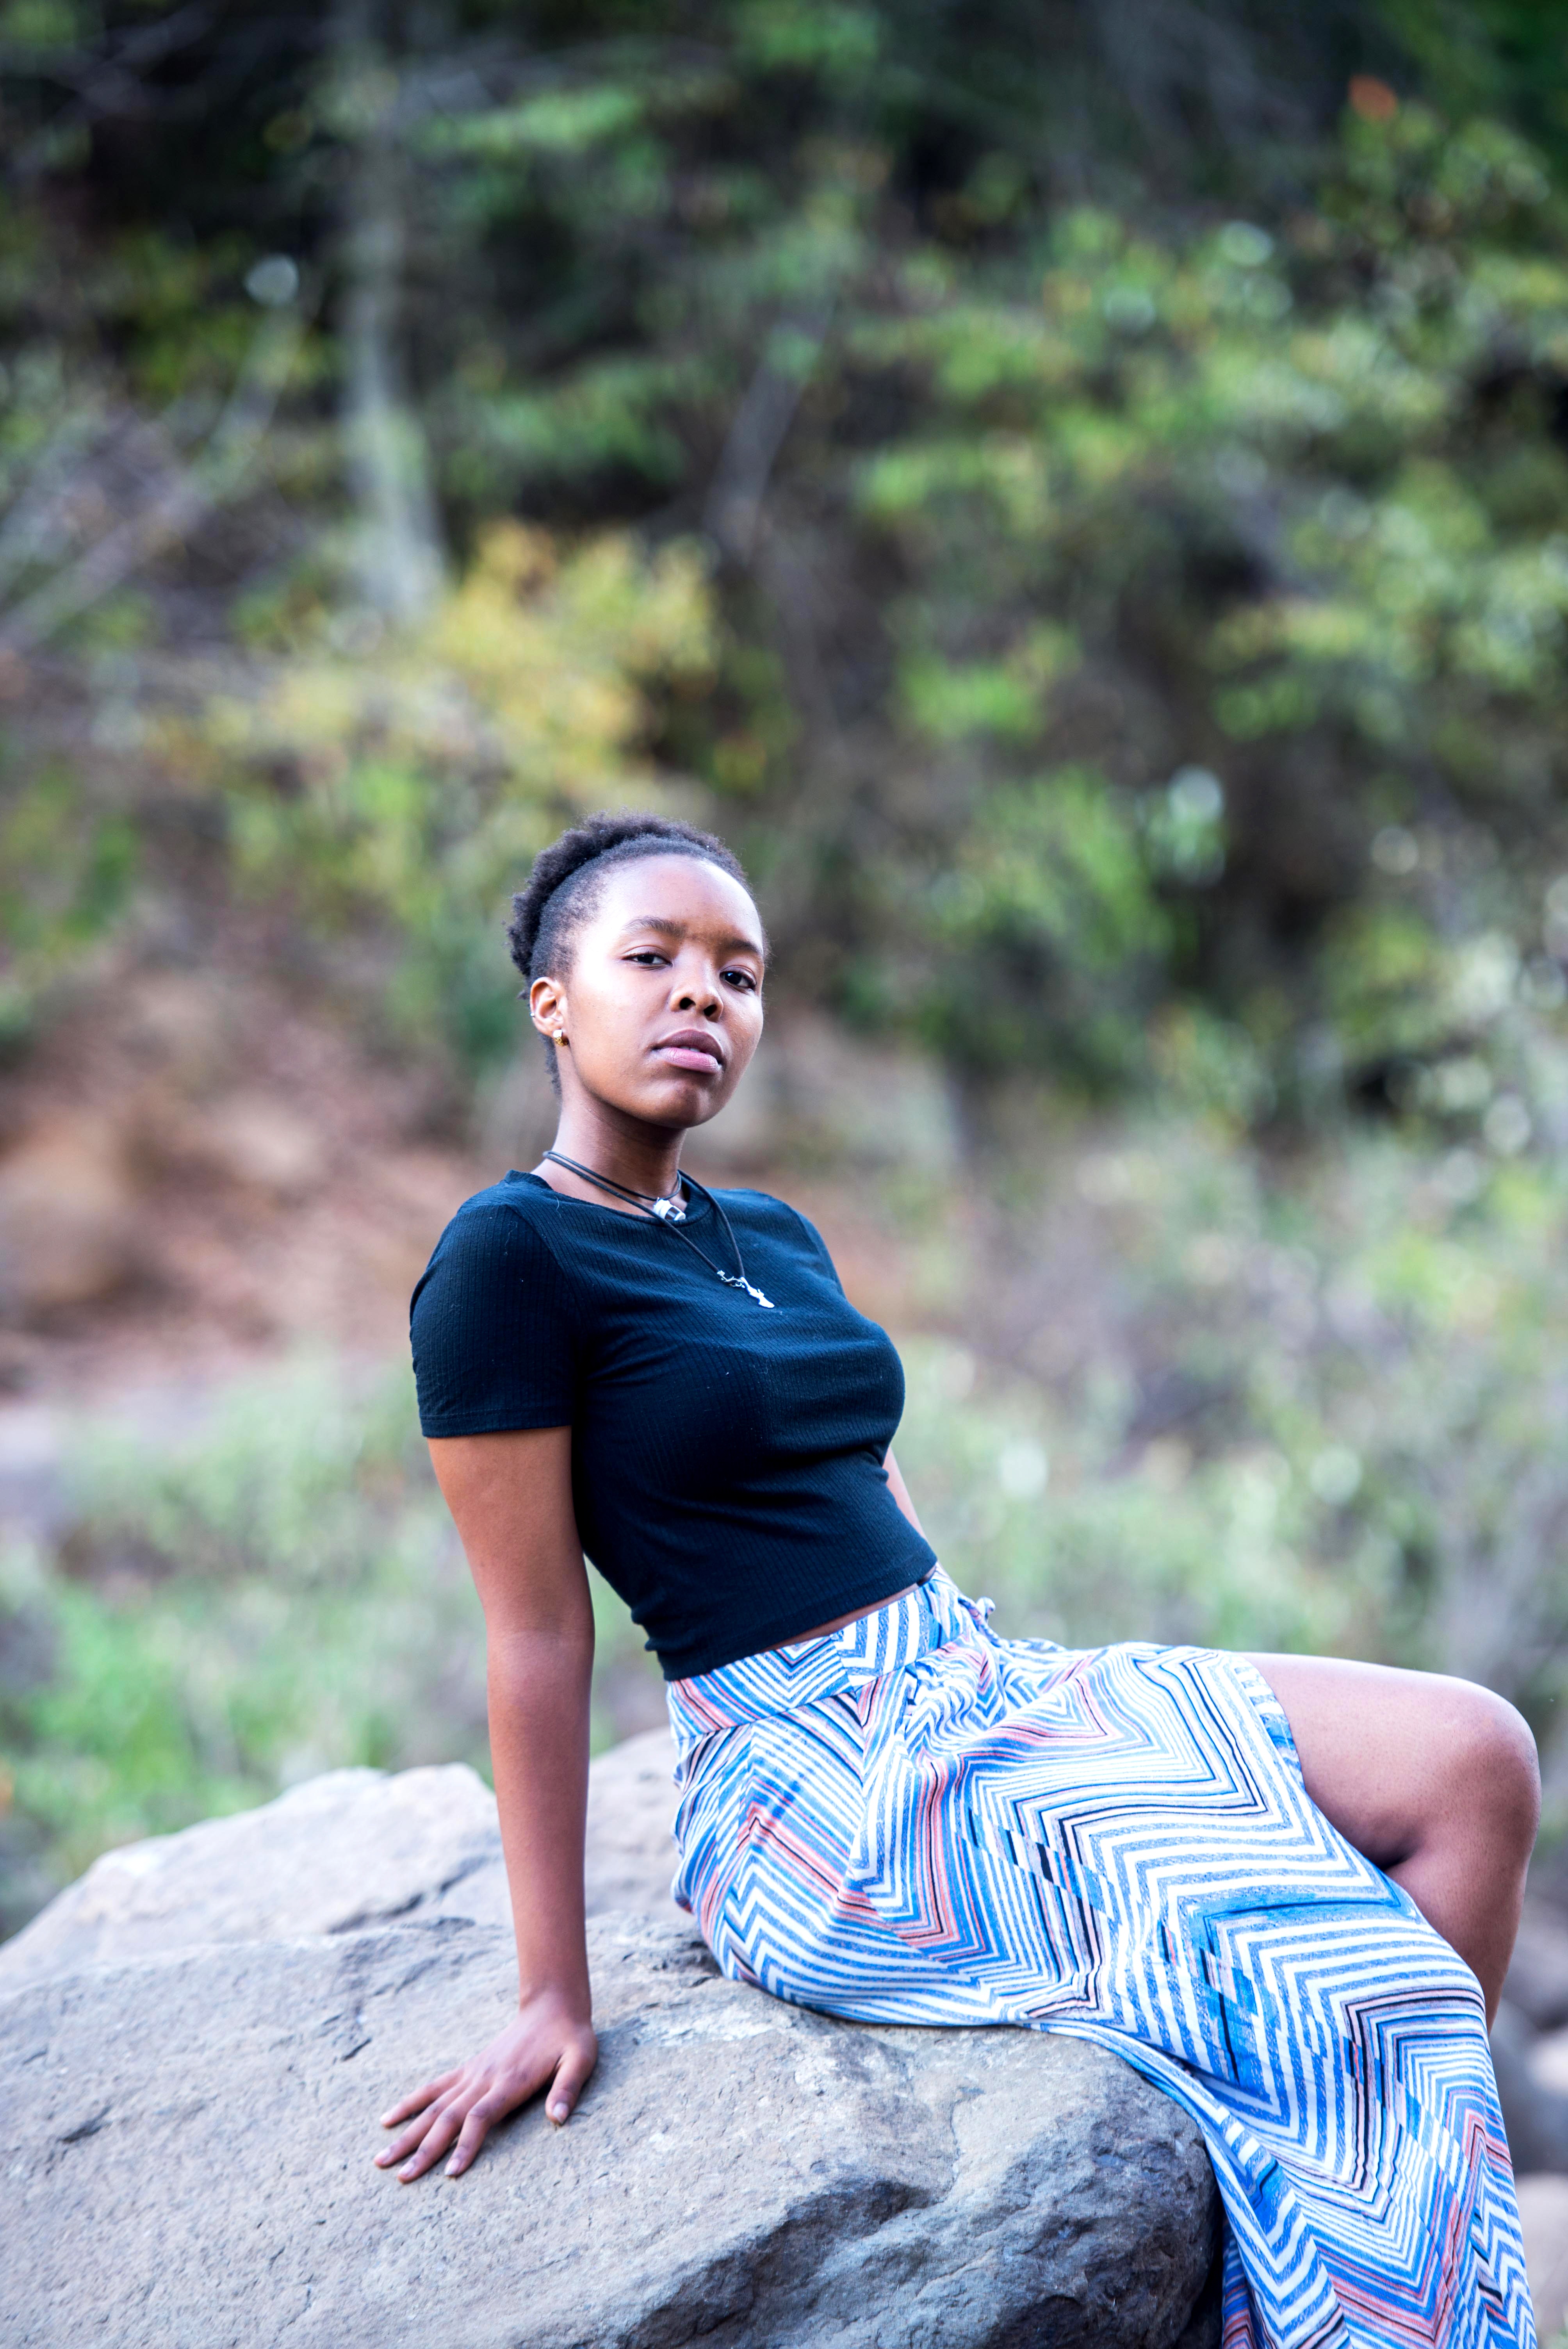
photograph, nature, beauty, sitting, girl, tree, photography, plant, leg, fun, vacation, trunk, grass, black hair, leisure, photo shoot, abdomen, smile, muscle, recreation, portrait photography, happiness